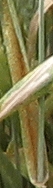
Label: Wheat___Brown_Rust